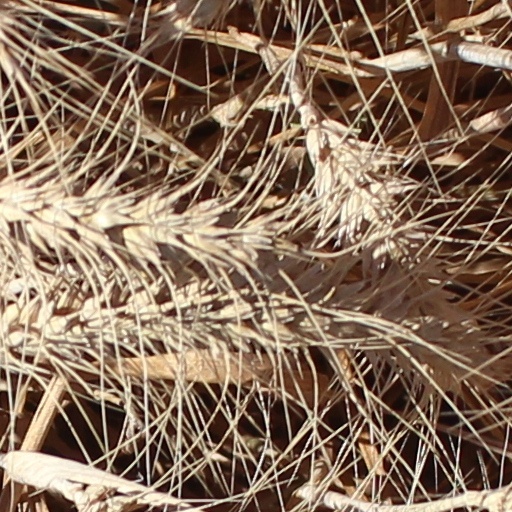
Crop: wheat